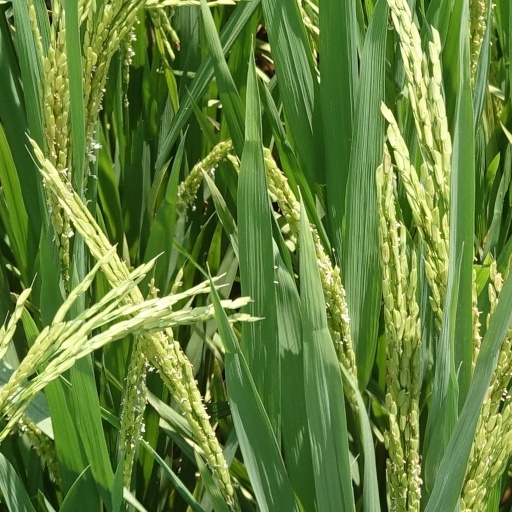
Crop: rice